Chapman Plaza

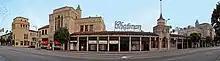
Chapman Plaza with Chapman Park Studio Building on the left

Chapman Plaza (also known as Chapman Park Market) is a building located between West Sixth Street and Alexandria Avenue in Los Angeles, California. The historic plaza building is about 50,000 square feet and is located in the heart of Koreatown, hosting several restaurants, bars, and cafes. The address is 3465 W 6th St, Los Angeles, CA 90020.